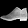
Label: Ankle boot